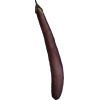
Label: eggplant_long